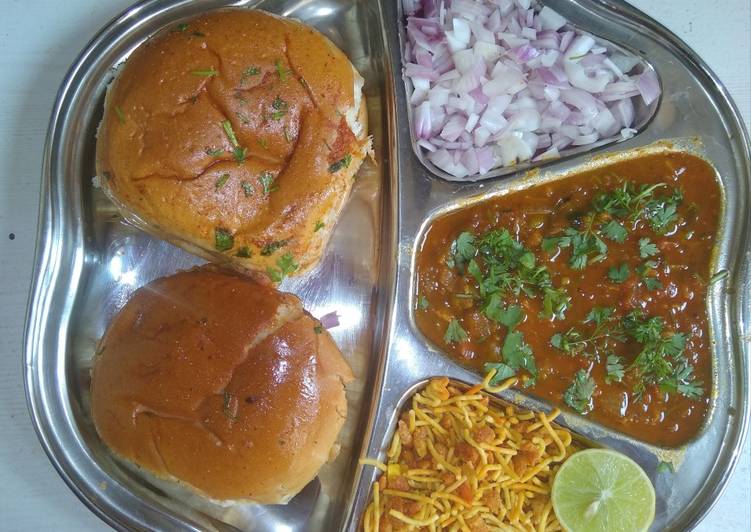
Dish: pav_bhaji